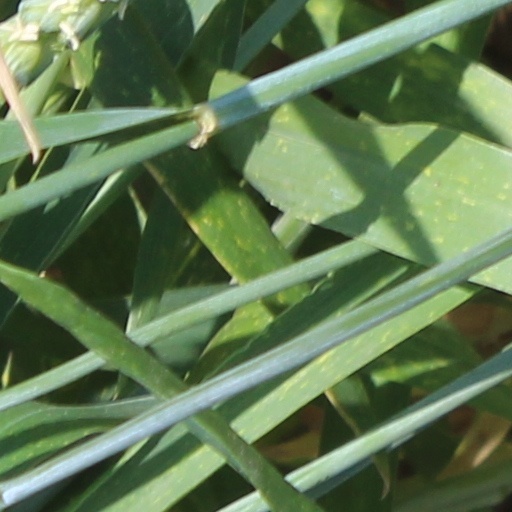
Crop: wheat